Bhaktivinoda Thakur

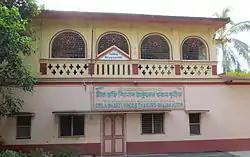
Bhaktivinoda Thakur's house at Surabhi-kunj (Mayapur) that served as the headquarters of his "nama-hatta" preaching.

In 1886 Bhaktivinoda attempted to retire from his government service and move to Vrindavan to pursue his devotional life. However, he saw a dream in which Chaitanya ordered him to go to Nabadwip instead. After some difficulty, in 1887 Bhaktivinoda obtained a transfer to Krishnanagar, a district centre away from Nabadwip, famous as the birthplace of Chaitanya Mahaprabhu. Despite poor health, Bhaktivinoda began to regularly visit Nabadwip to research places connected with Chaitanya. Soon he concluded that the site purported by the local "brahmanas" to be Chaitanya's birthplace could not possibly be genuine. Determined to find the actual place but frustrated by the lack of reliable evidence and clues, one night he saw a mystical vision: